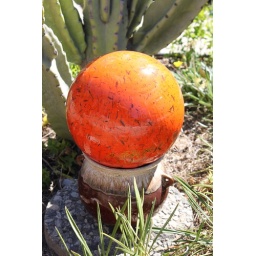
shellacked orange bowling ball in a vase